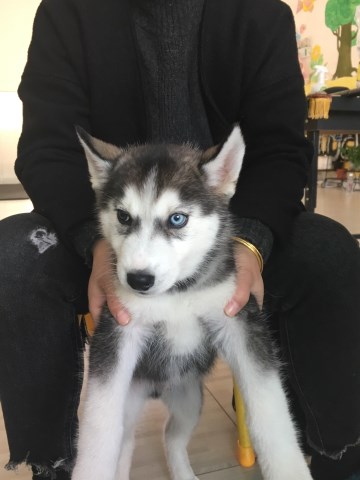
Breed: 1160-n000003-Siberian_husky